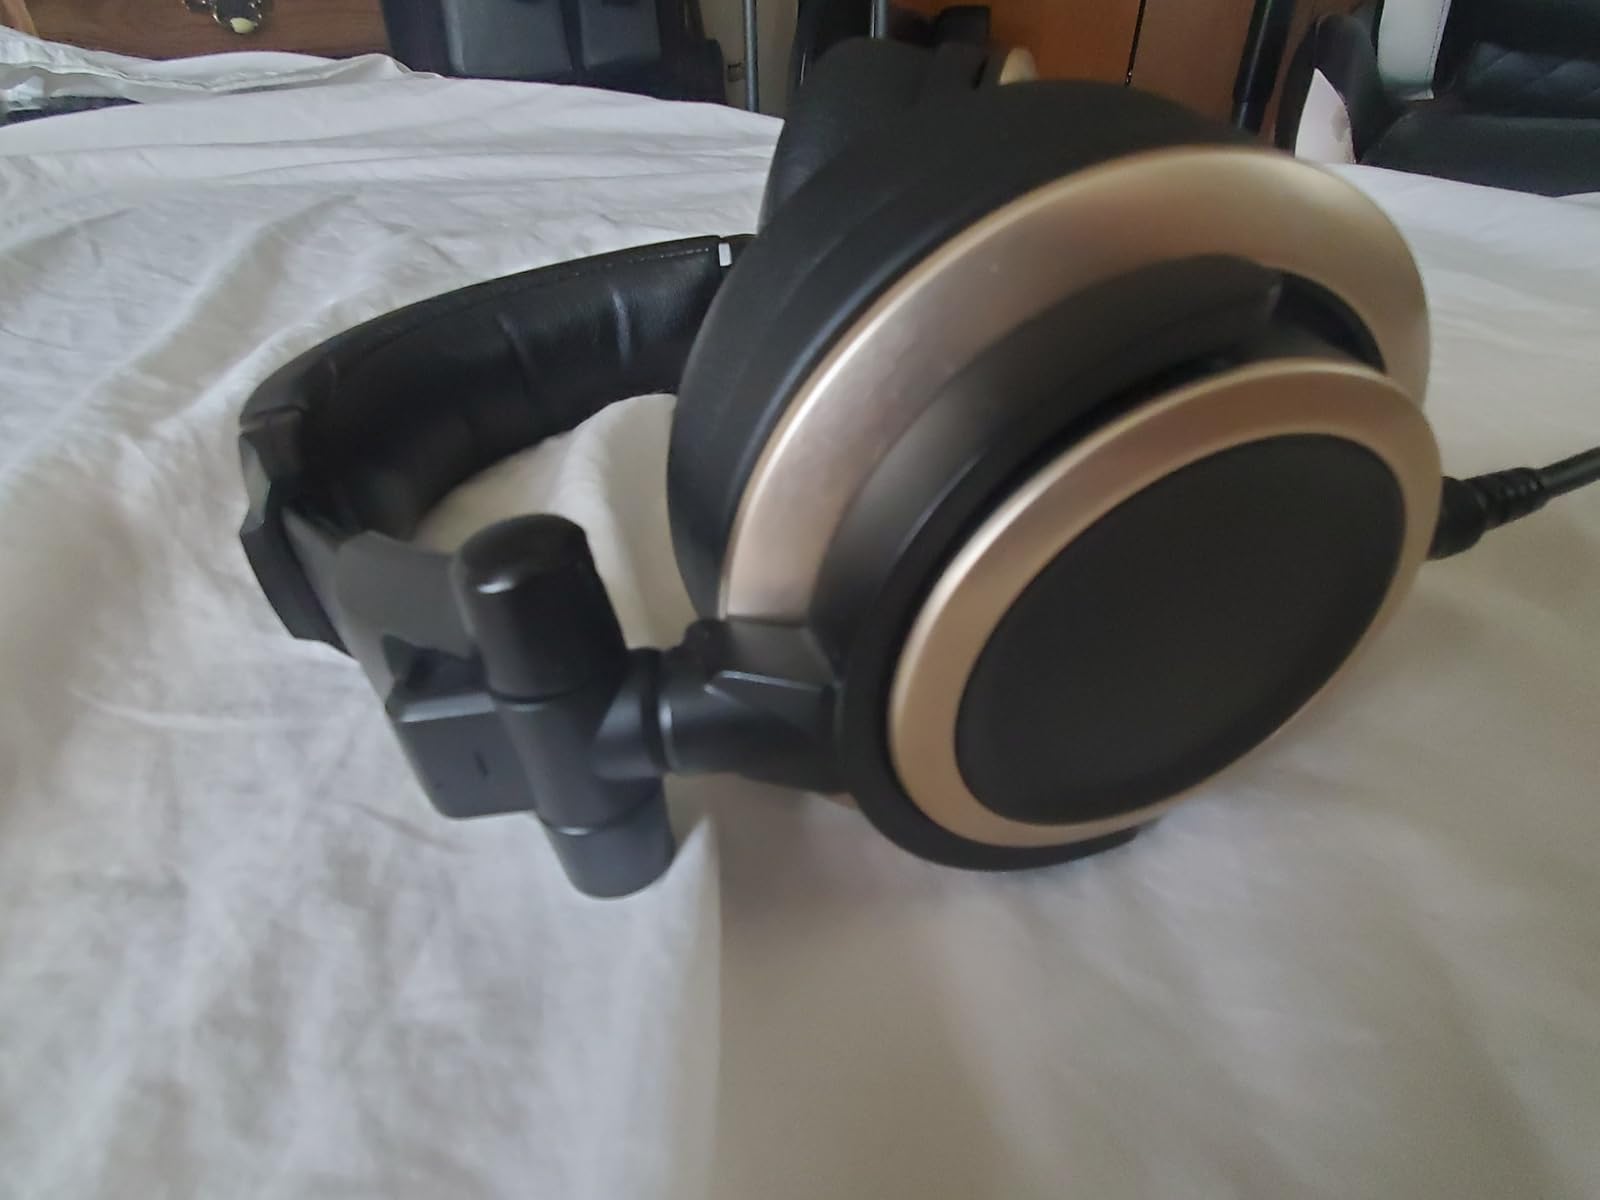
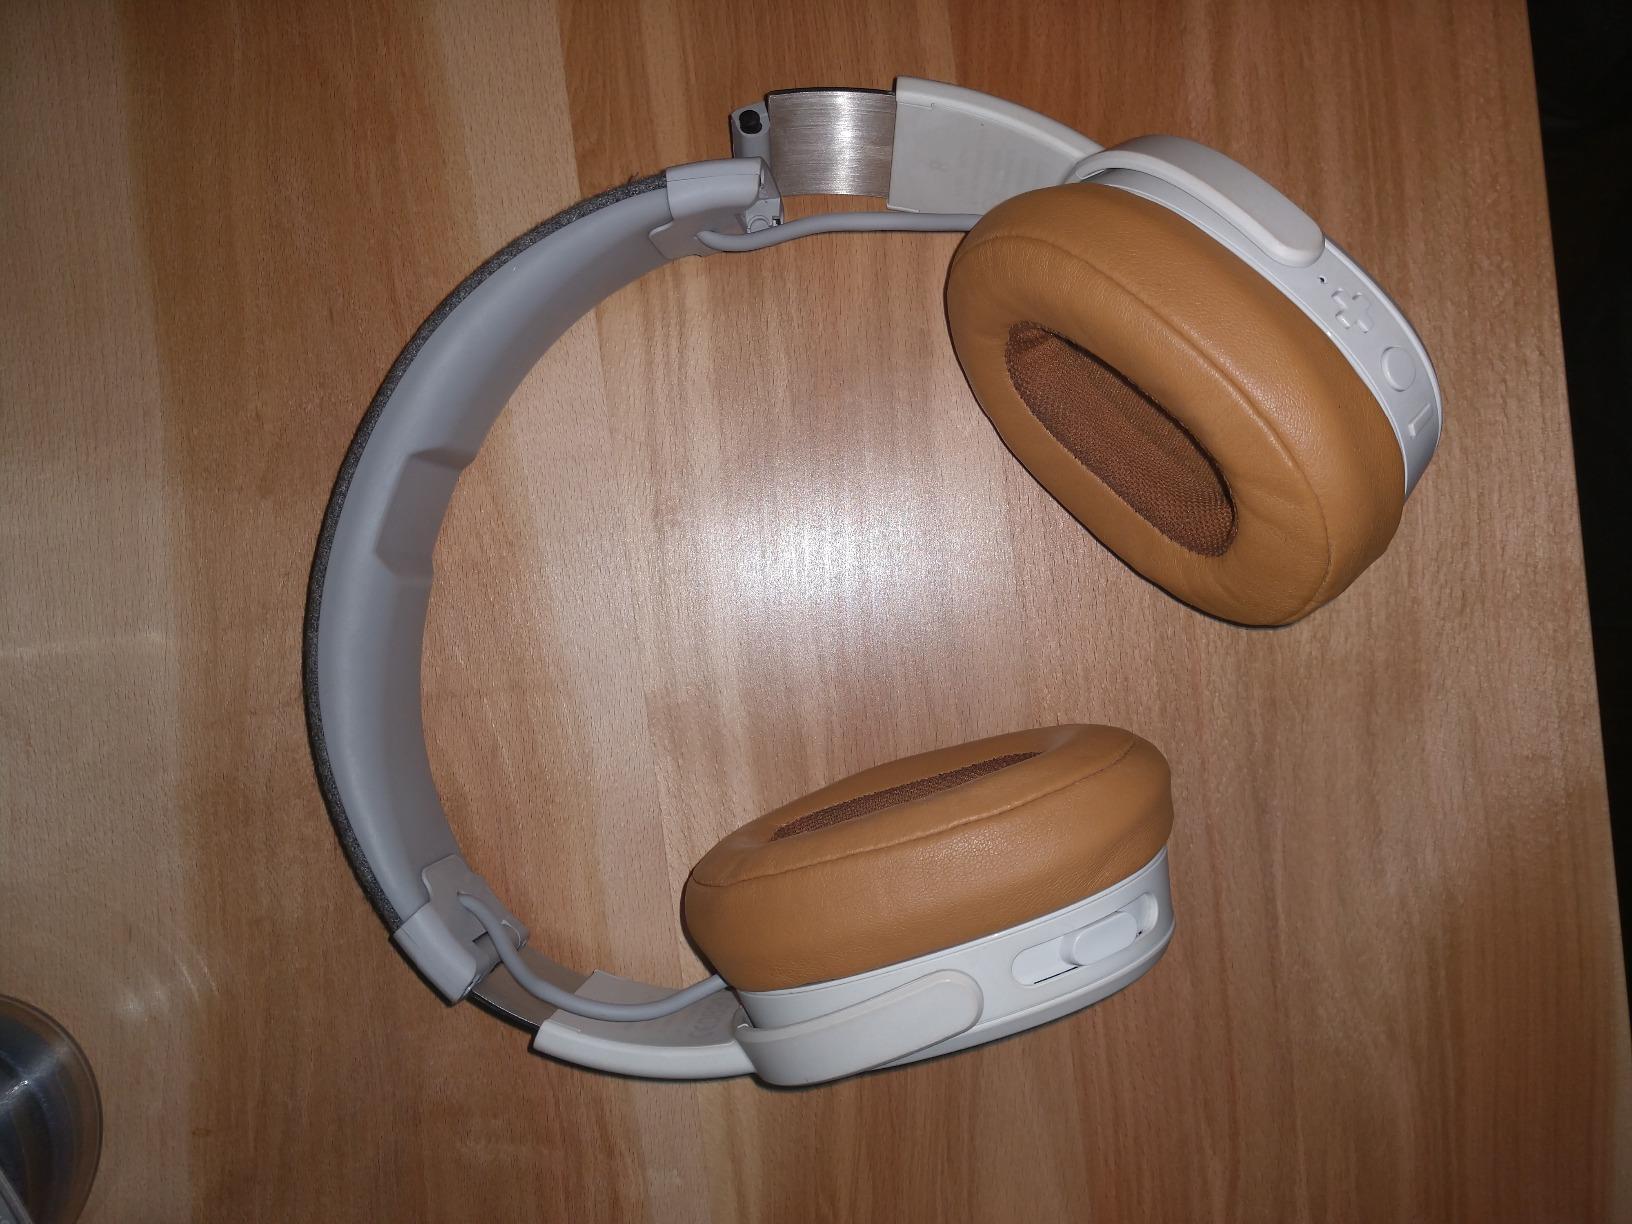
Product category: headphones
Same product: no